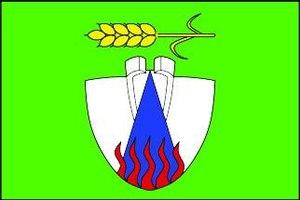
Příbram na Moravě est une commune du district de Brno-Campagne, dans la région de Moravie-du-Sud, en République tchèque. Sa population s'élevait à 647 habitants en 2018.